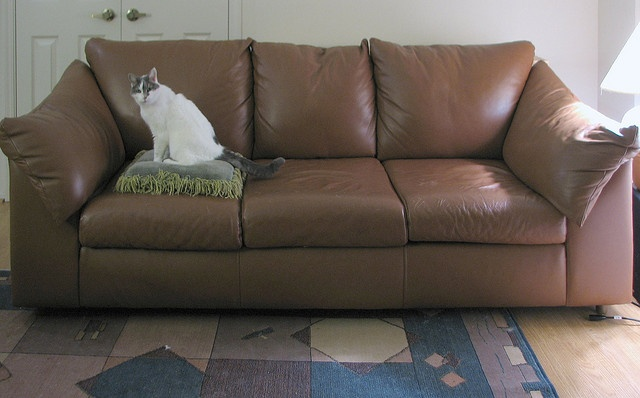
A cat sitting on a pillow on top of a couch.
a cat sitting on a pillow that is on a brown leather couch
A cat sits on a pillow on a brown leather couch.
A cat sits on a pillow that is on a sofa.
Very pretty white cat sitting comfortably on brown sofa